Naval Base Perth

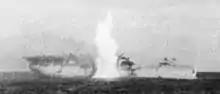
USS "Langley" scuttled via torpedo on 27 February 1942 off Java, after departing Perth

Southwest of the City of Perth at Fremantle Harbour the US built a larger submarine base, Fremantle submarine base, at the City of Fremantle about from the coast. Fremantle submarine base opened on March 10, 1942. Most of the submarines at the base had escaped before Naval Base Manila in the Philippines before it was captured. The submarine operated out of the Dutch East Indies and then Indonesia until these ports were taken over. Fremantle submarine base was a wartime secret, to keep from being attacked as many of the South Pacific patrols operated out of the base. The base closed in September 1945. Fremantle's Fleet Post Office # was 137 SF Fremantle, Australia. Fremantle Fortress protected the base. Charles A. Lockwood was overseeing the bases at Fremantle and Exmouth Submarine Base. However, in August 1945, newspaper reports openly acknowledged the impact of the forces' activity.